Boston College Eagles football

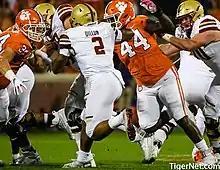
A. J. Dillon on a running play in a 2019 matchup with Clemson

On December 13, 2019, Jeff Hafley was hired to be the head coach at Boston College. During his four years with the team, Hafley led the Eagles to a 22–26 overall record and three bowl game appearances.